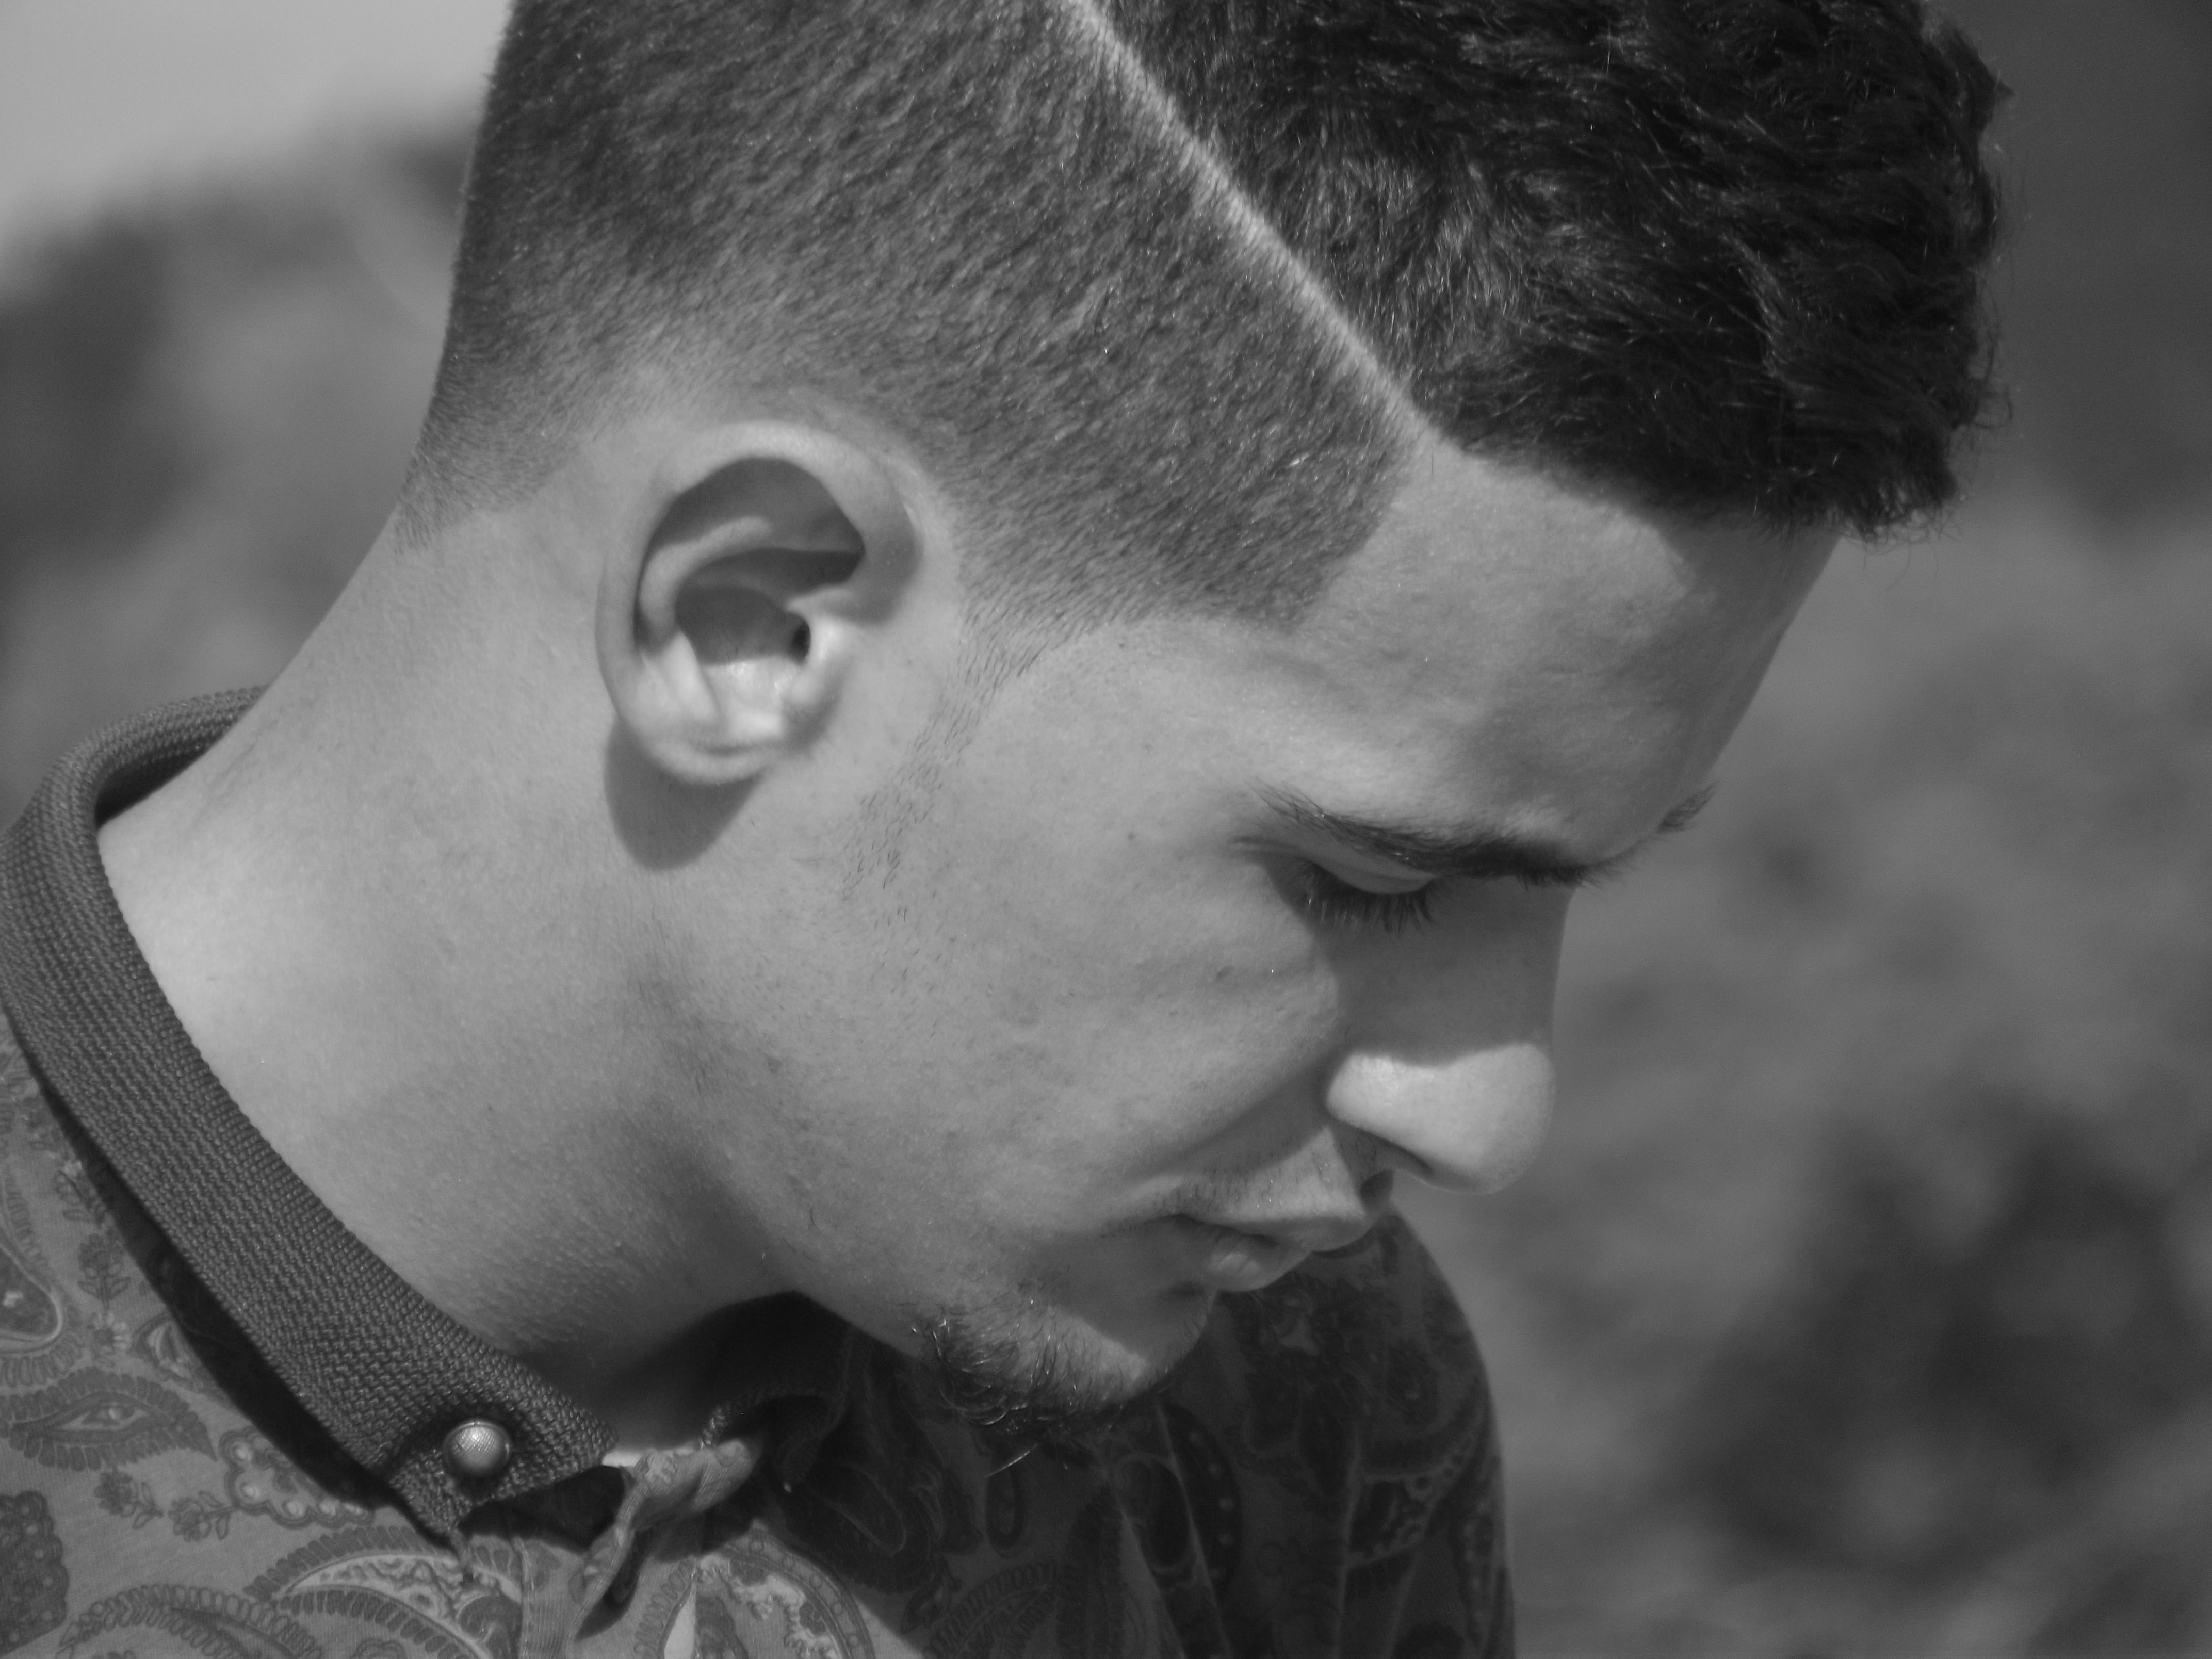
man, person, black and white, hair, white, photography, male, portrait, model, black, monochrome, facial expression, hairstyle, smile, close up, face, nose, eye, head, photograph, beauty, organ, emotion, monochrome photography, portrait photography, facial hair